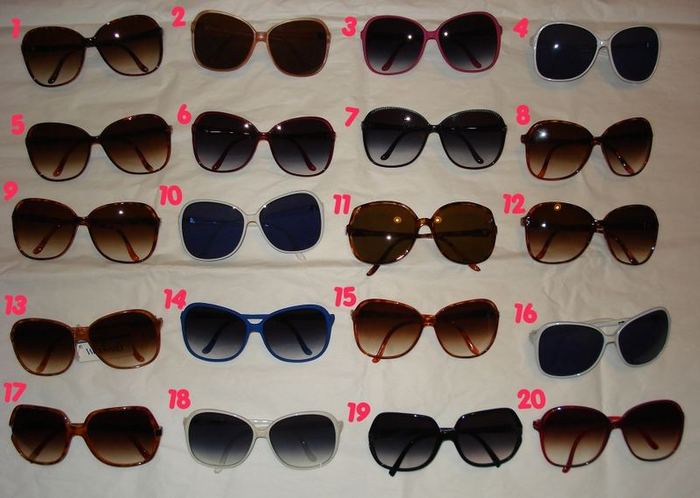
Label: not_food